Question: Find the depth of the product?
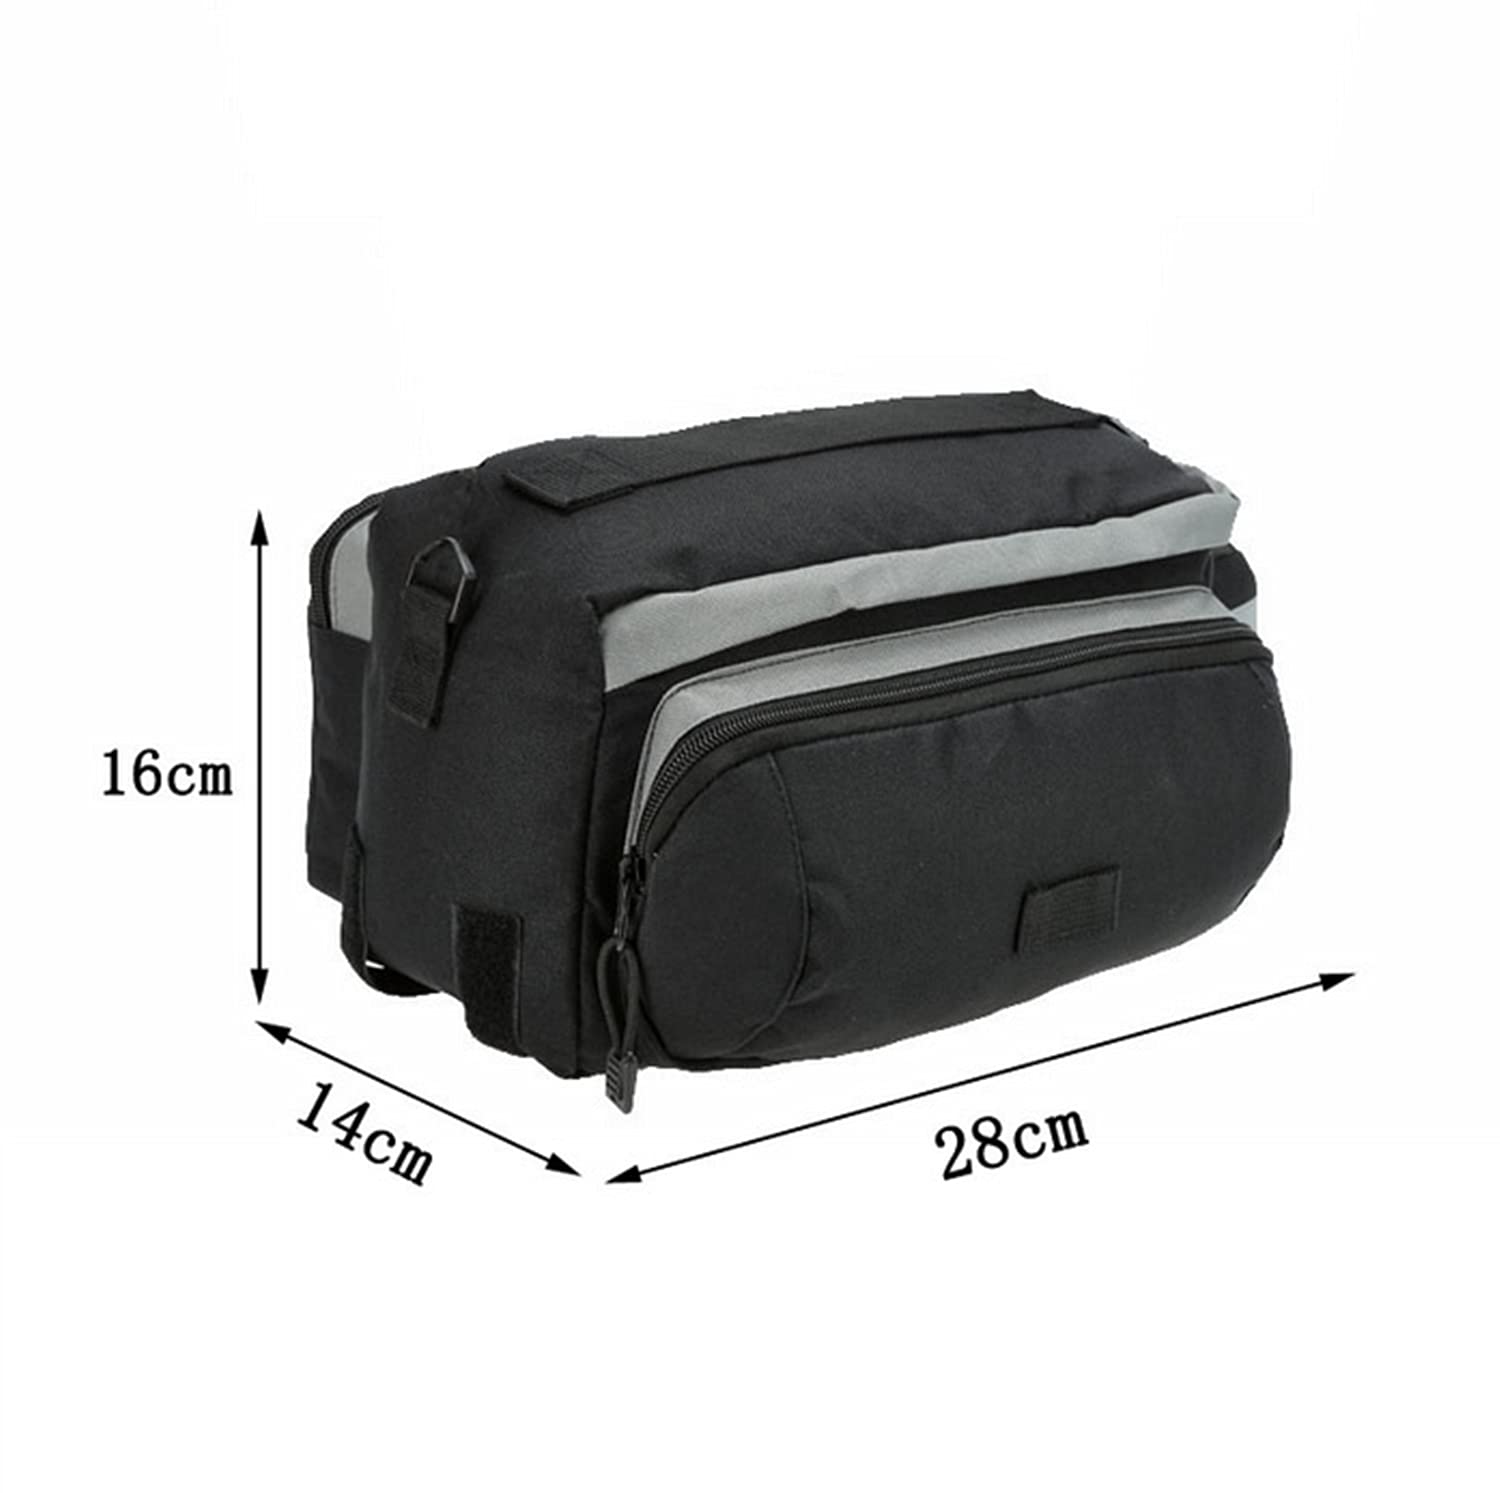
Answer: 28.0 centimetre